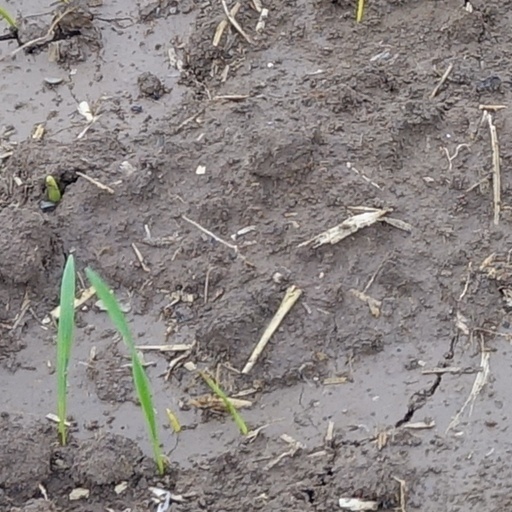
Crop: wheat